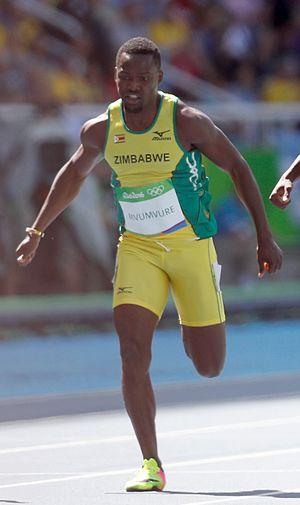
Gabriel Mvumvure est un athlète zimbabwéen, spécialiste du sprint.